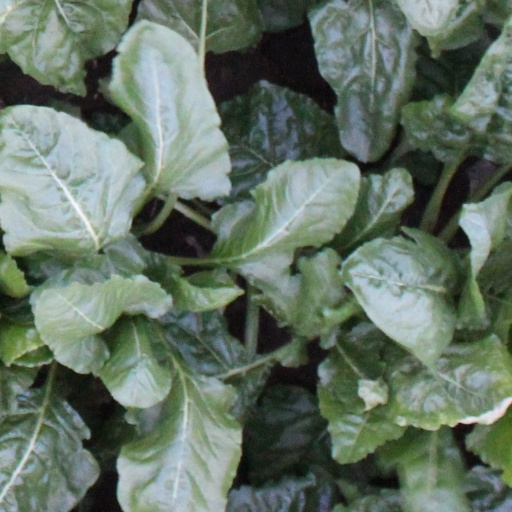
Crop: sugar beet